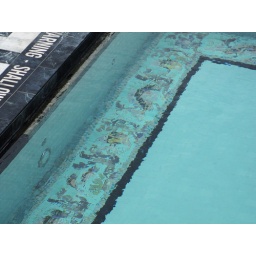
The main house was demolished in 1958, but the swimming pool remains along with the guest house.